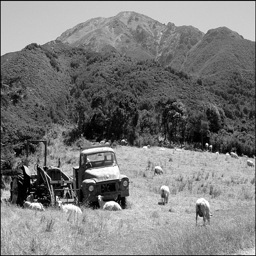
An old truck and tractor sits in a field where animals are grazing.
A BLACK AND WHITE PICTURE OF AN TRACTOR TRAILER AND ANIMALS
A black and white photo of sheep grazing near an old fashioned car.
A field with a flock of sheep and a broken down pickup truck.
a field of sheep next to an abandoned truck